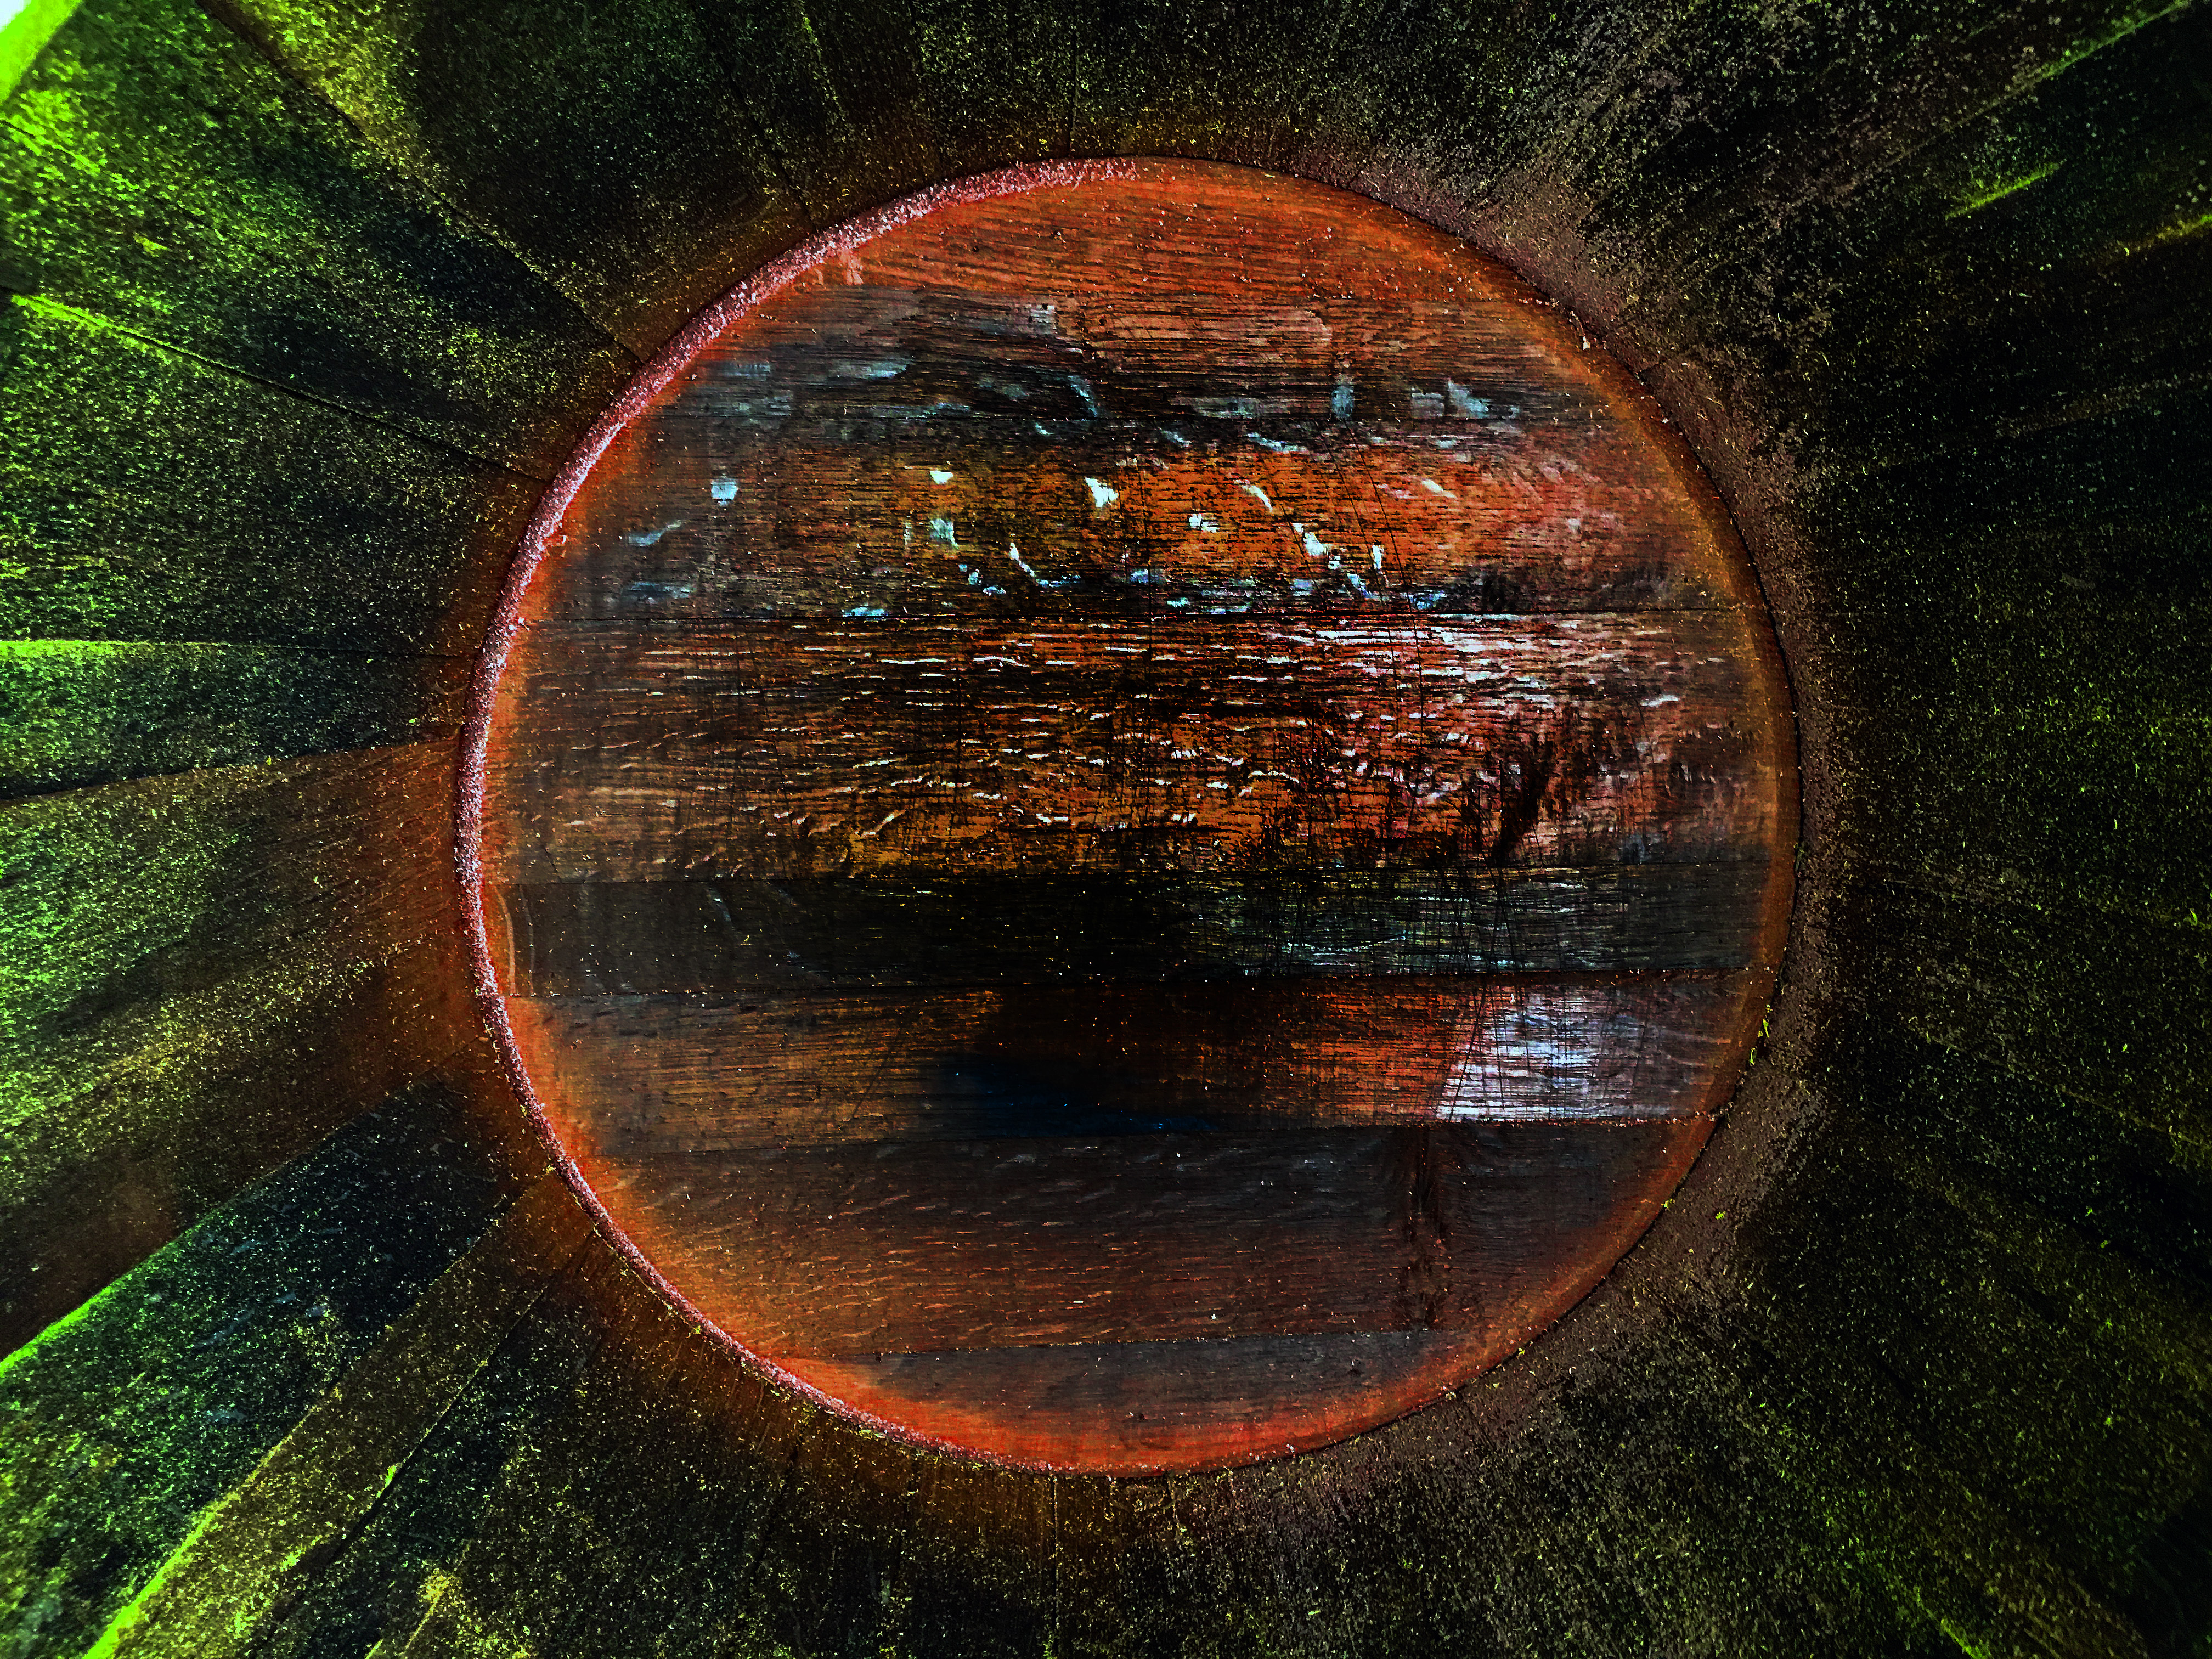
tree, nature, light, sun, night, sunlight, texture, leaf, atmosphere, reflection, autumn, darkness, circle, outer space, 2016, earth, planet, shape, 366, screenshot, astronomical object, atmosphere of earth, computer wallpaper